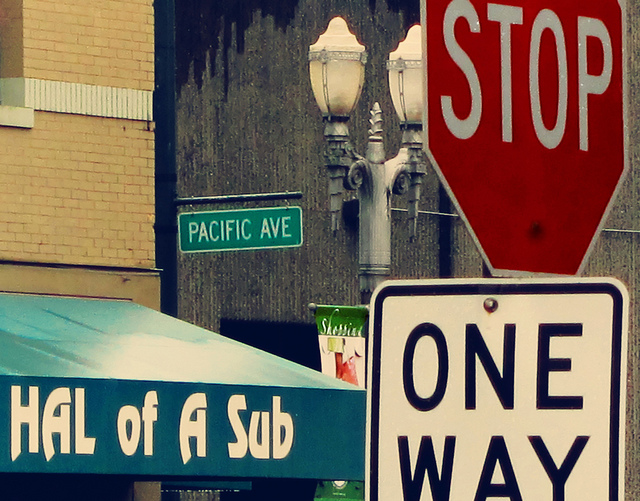
user: Given an image and a question. Answer the question in a short answer. Question: Is this an urban or rural setting? Short Answer:
assistant: urban